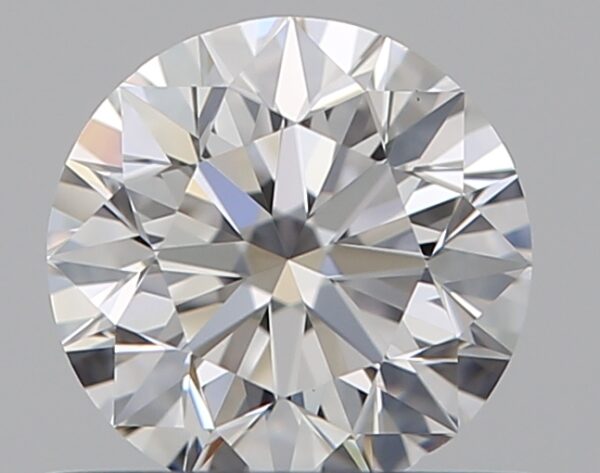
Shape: round
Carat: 0.5
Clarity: VS1
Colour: D
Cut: EX
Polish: EX
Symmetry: EX
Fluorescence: F
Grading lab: GIA
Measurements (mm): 5 x 5.04 x 3.18